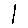
Label: 1